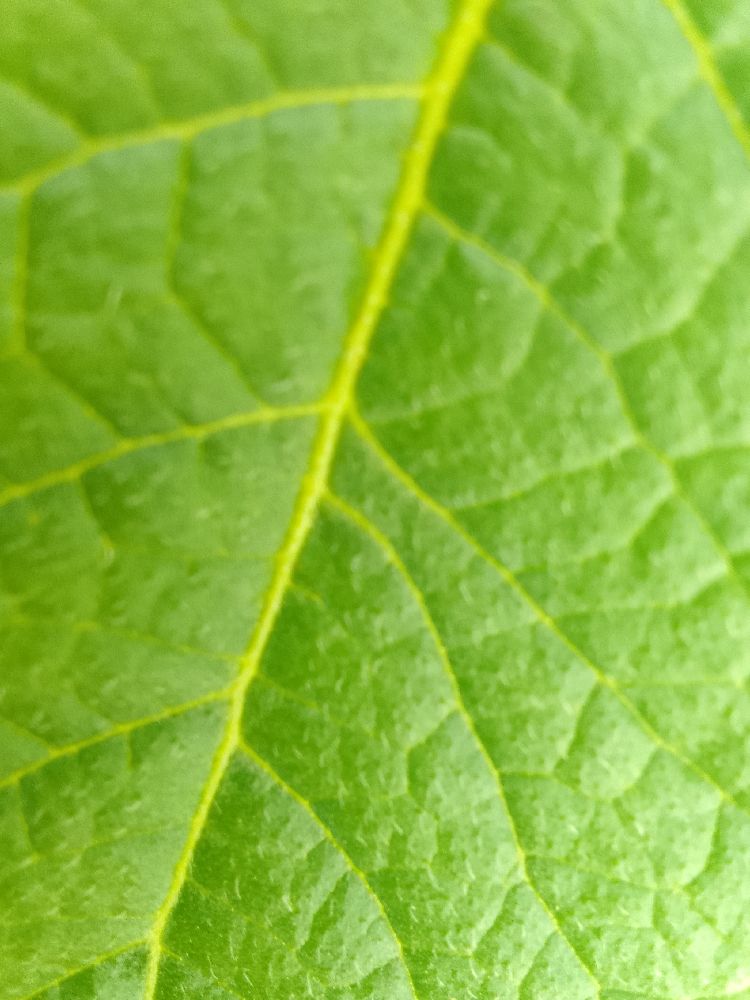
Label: Healthy